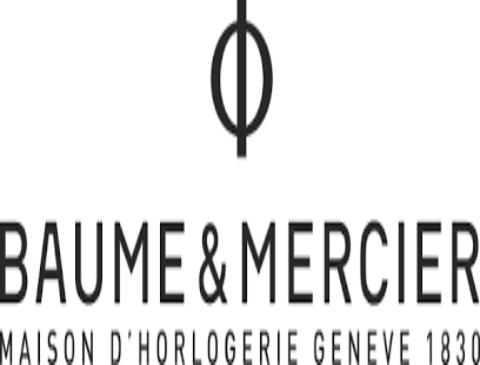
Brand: Baume et Mercier-1
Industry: Clothes